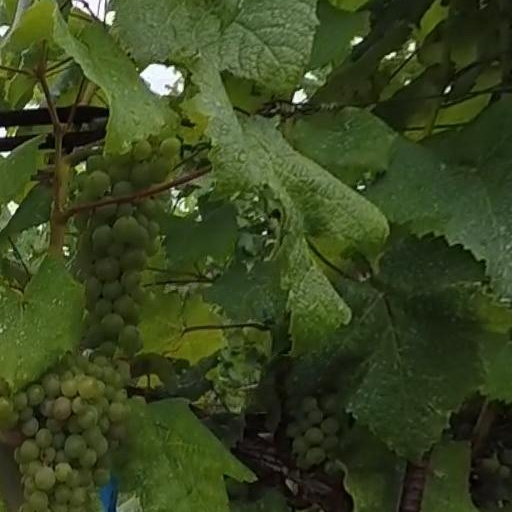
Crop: grape